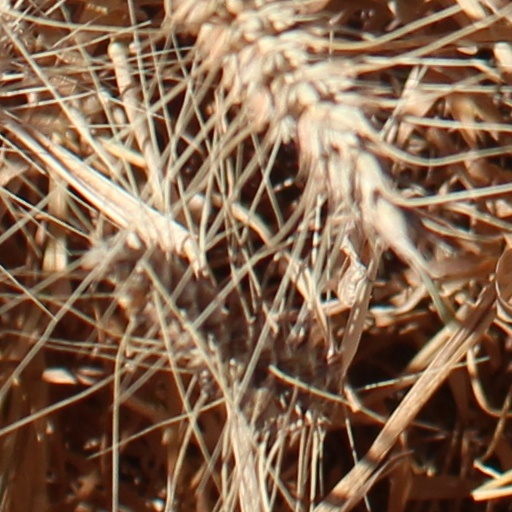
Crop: wheat